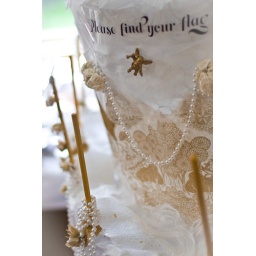
wedding cake to hold the table flags under construction.